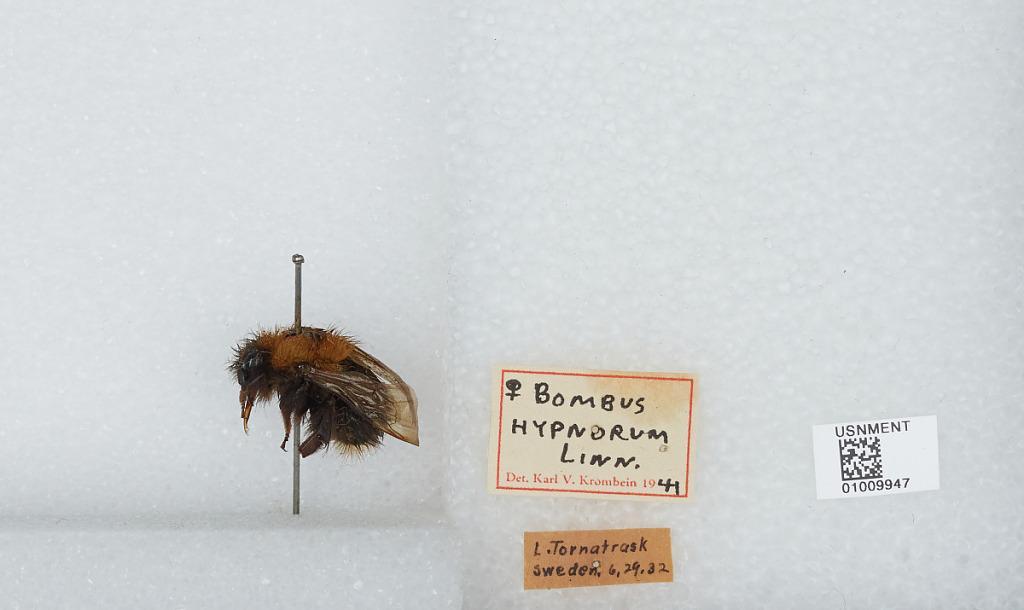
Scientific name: Bombus (Pyrobombus) hypnorum hypnorum (Linnaeus)
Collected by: L. Tornatrask
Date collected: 1932-6-29
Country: Sweden
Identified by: Krombein, Karl V.